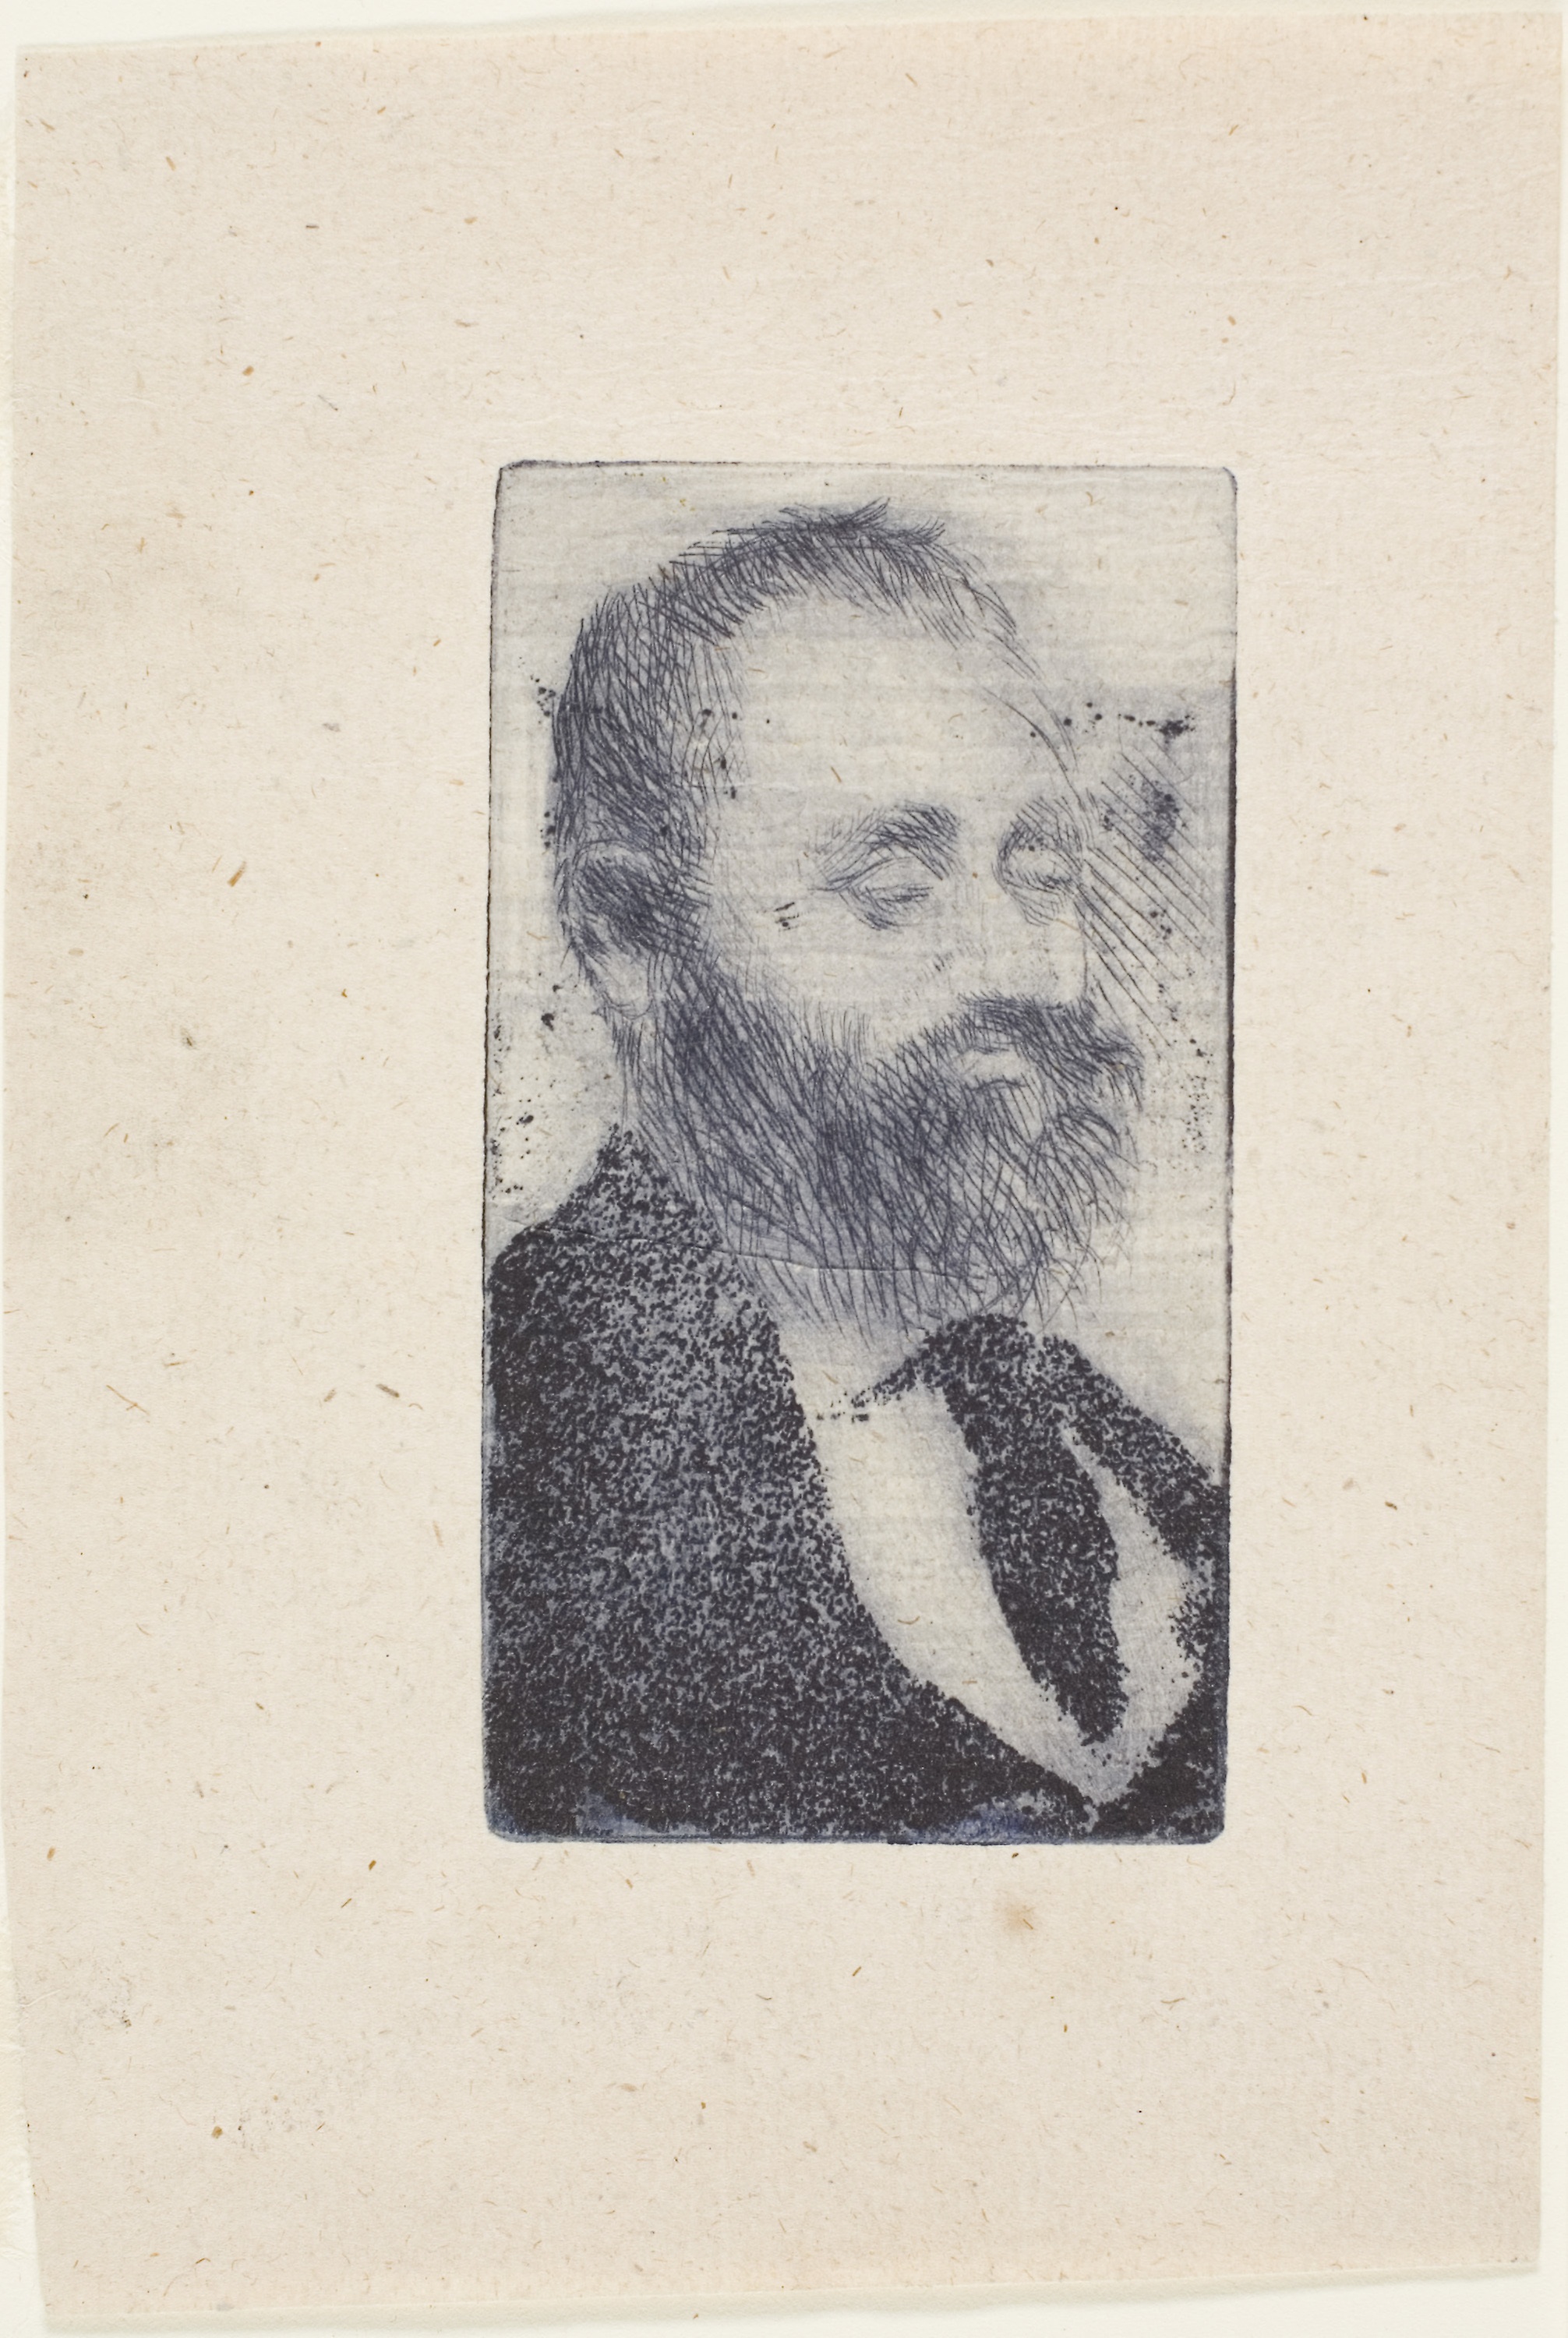
photograph, art, portrait, drawing, visual arts, artwork, font, history, paper, modern art, facial hair